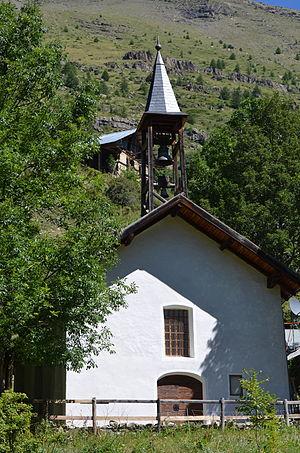
Le temple de Dormillouse, commune de Freissinières, Hautes-Alpes.
Dormillouse est l’un des treize hameaux de la commune de Freissinières. C’est aujourd’hui l'unique lieu habité de façon permanente de la zone centrale du Parc national des Écrins.
Freissinières est une commune française située dans le département des Hautes-Alpes en région Provence-Alpes-Côte d'Azur.